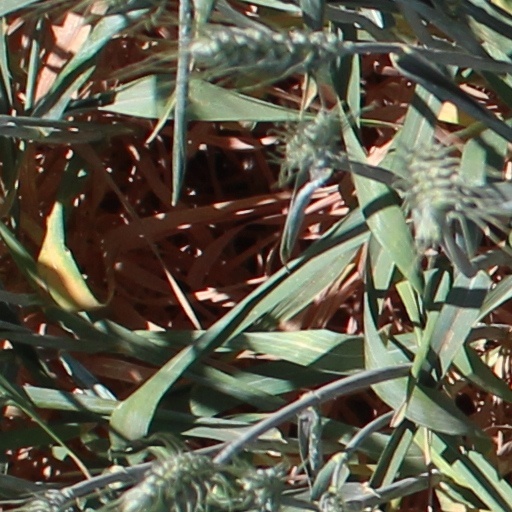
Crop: wheat